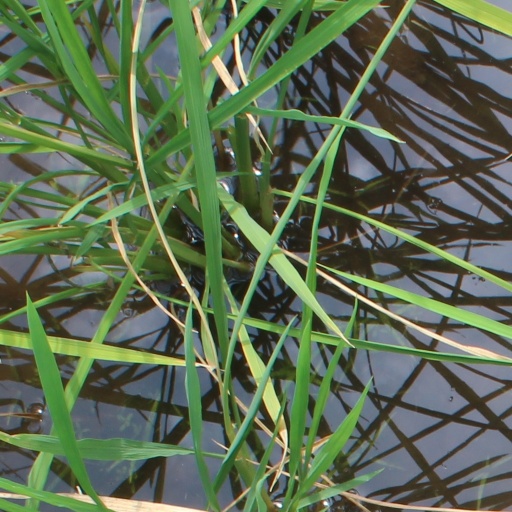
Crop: rice